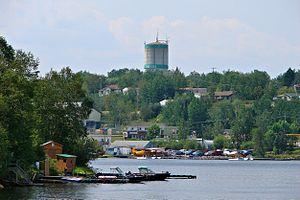
Red Lake est un village du Nord-ouest de l'Ontario au Canada.